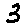
Label: 3